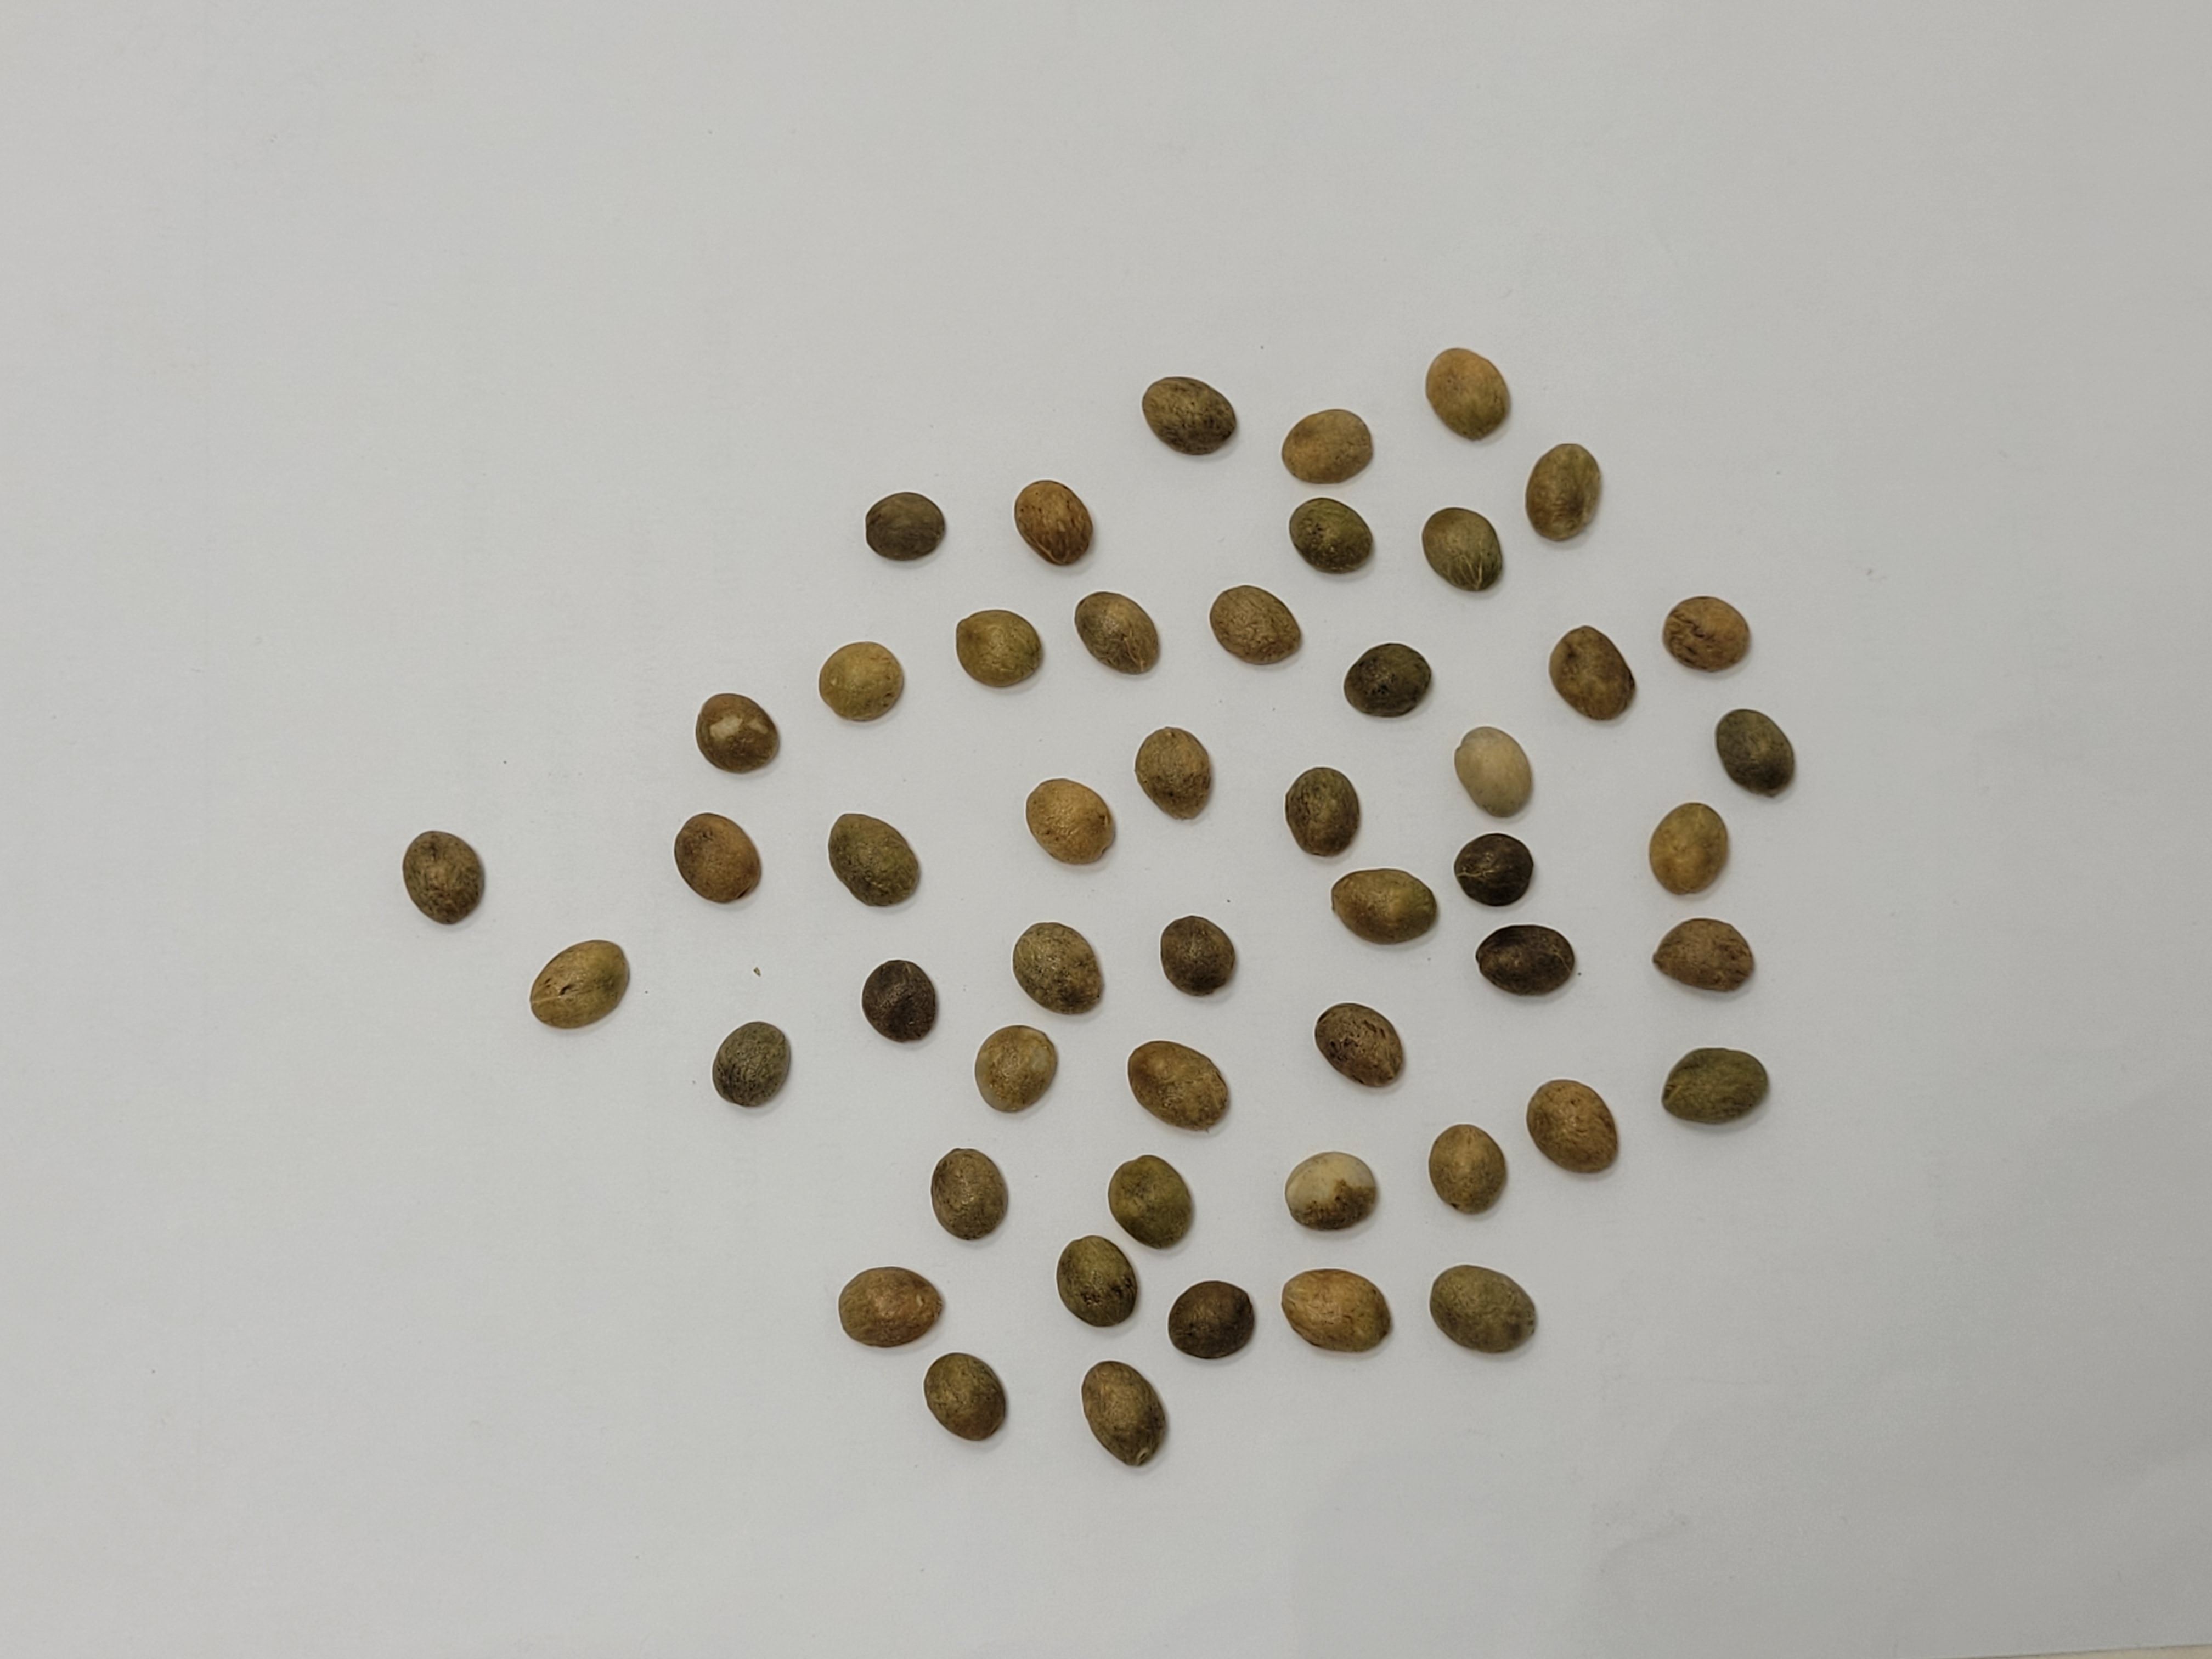
Coffee bean quality grade: AA